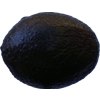
Label: black_avocado